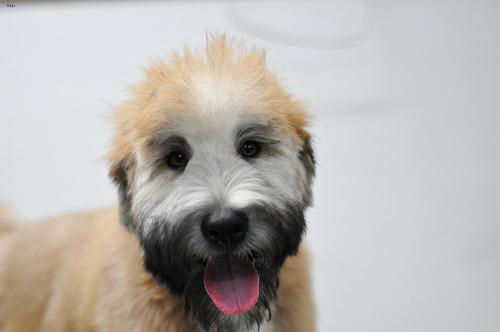
wheaten terrier